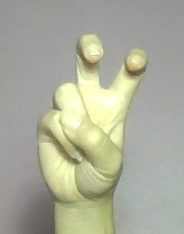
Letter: toot